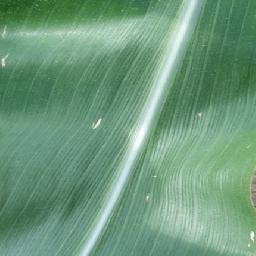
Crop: corn
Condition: (maize)_healthy